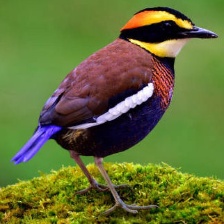
Species: BANDED PITA
Scientific name: HYDRORNIS GUAJANA